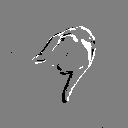
ASL letter: j